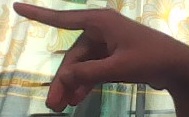
ASL sign: P